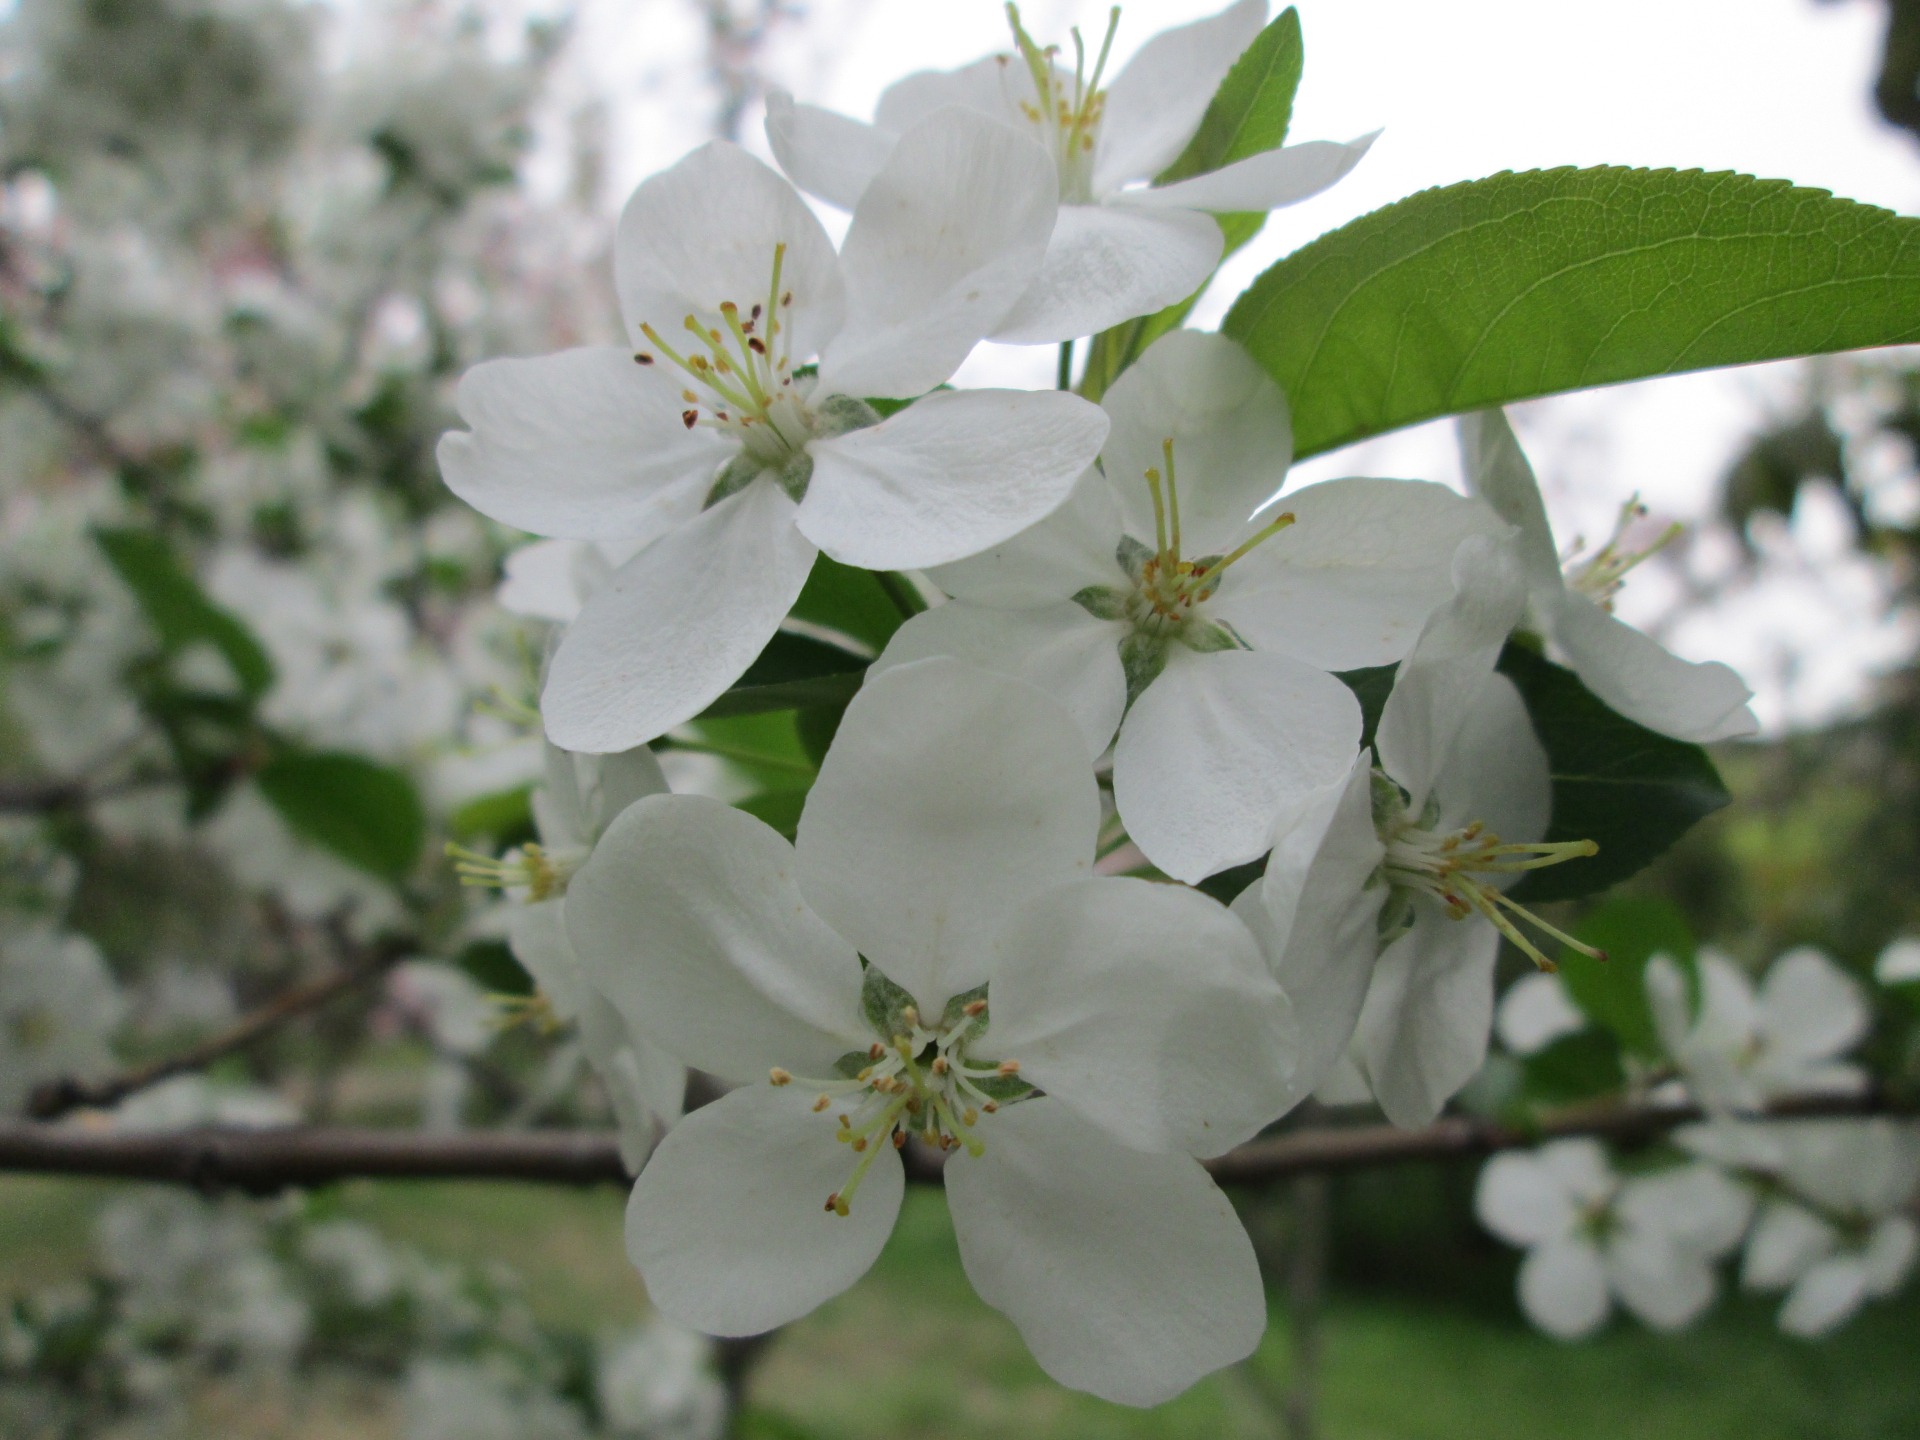
tree, branch, blossom, plant, white, fruit, flower, food, produce, park, botany, garden, flora, cherry blossom, shrub, jasmine, flowering plant, land plant